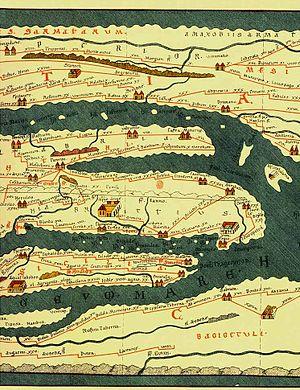
Cet article concerne les événements concernant les sciences et les techniques qui se sont déroulés durant le IVᵉ siècle :
Les voies romaines sont les voies du réseau routier créé par les Romains ou reprises et réaménagées par eux sur le réseau existant. Souvent en ligne droite, elles permettaient de parcourir plus rapidement qu'avant l’ensemble de l’Empire à partir de l’Urbs, Rome.
Un itinerarium est une carte routière de l'Antiquité romaine qui se présente sous la forme d'une liste de villes, de villages et d'autres stations, avec les distances intermédiaires. Un exemple survivant est la table de Peutinger. Un autre est l'itinéraire d'Antonin.
Une carte routière est une représentation schématique des axes routiers destinée principalement aux automobilistes pour trouver leur itinéraire et pour identifier et rejoindre des points remarquables. La carte routière utilise des échelles de représentation assez petites pour être adaptées à la vitesse automobile.
À l'époque de la Rome antique, dans les derniers siècles de la République puis sous l'Empire la notion d'Italie évolua pour parvenir à désigner la péninsule italique dans sa totalité, de Brindisi jusqu'aux Alpes, cependant elle ne concerna jamais les îles majeures, sauf dans la période qui suivit la tétrarchie.